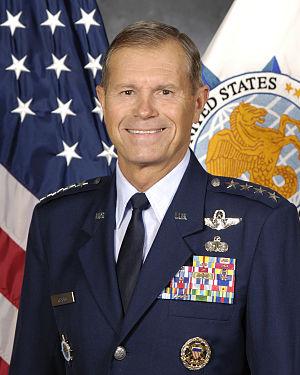
Le United States Transportation Command - TRANSCOM est un des onze Unified Combatant Command dépendant du département de la Défense des États-Unis.